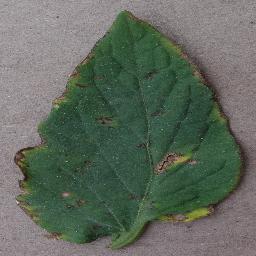
Label: Tomato___Bacterial_spot